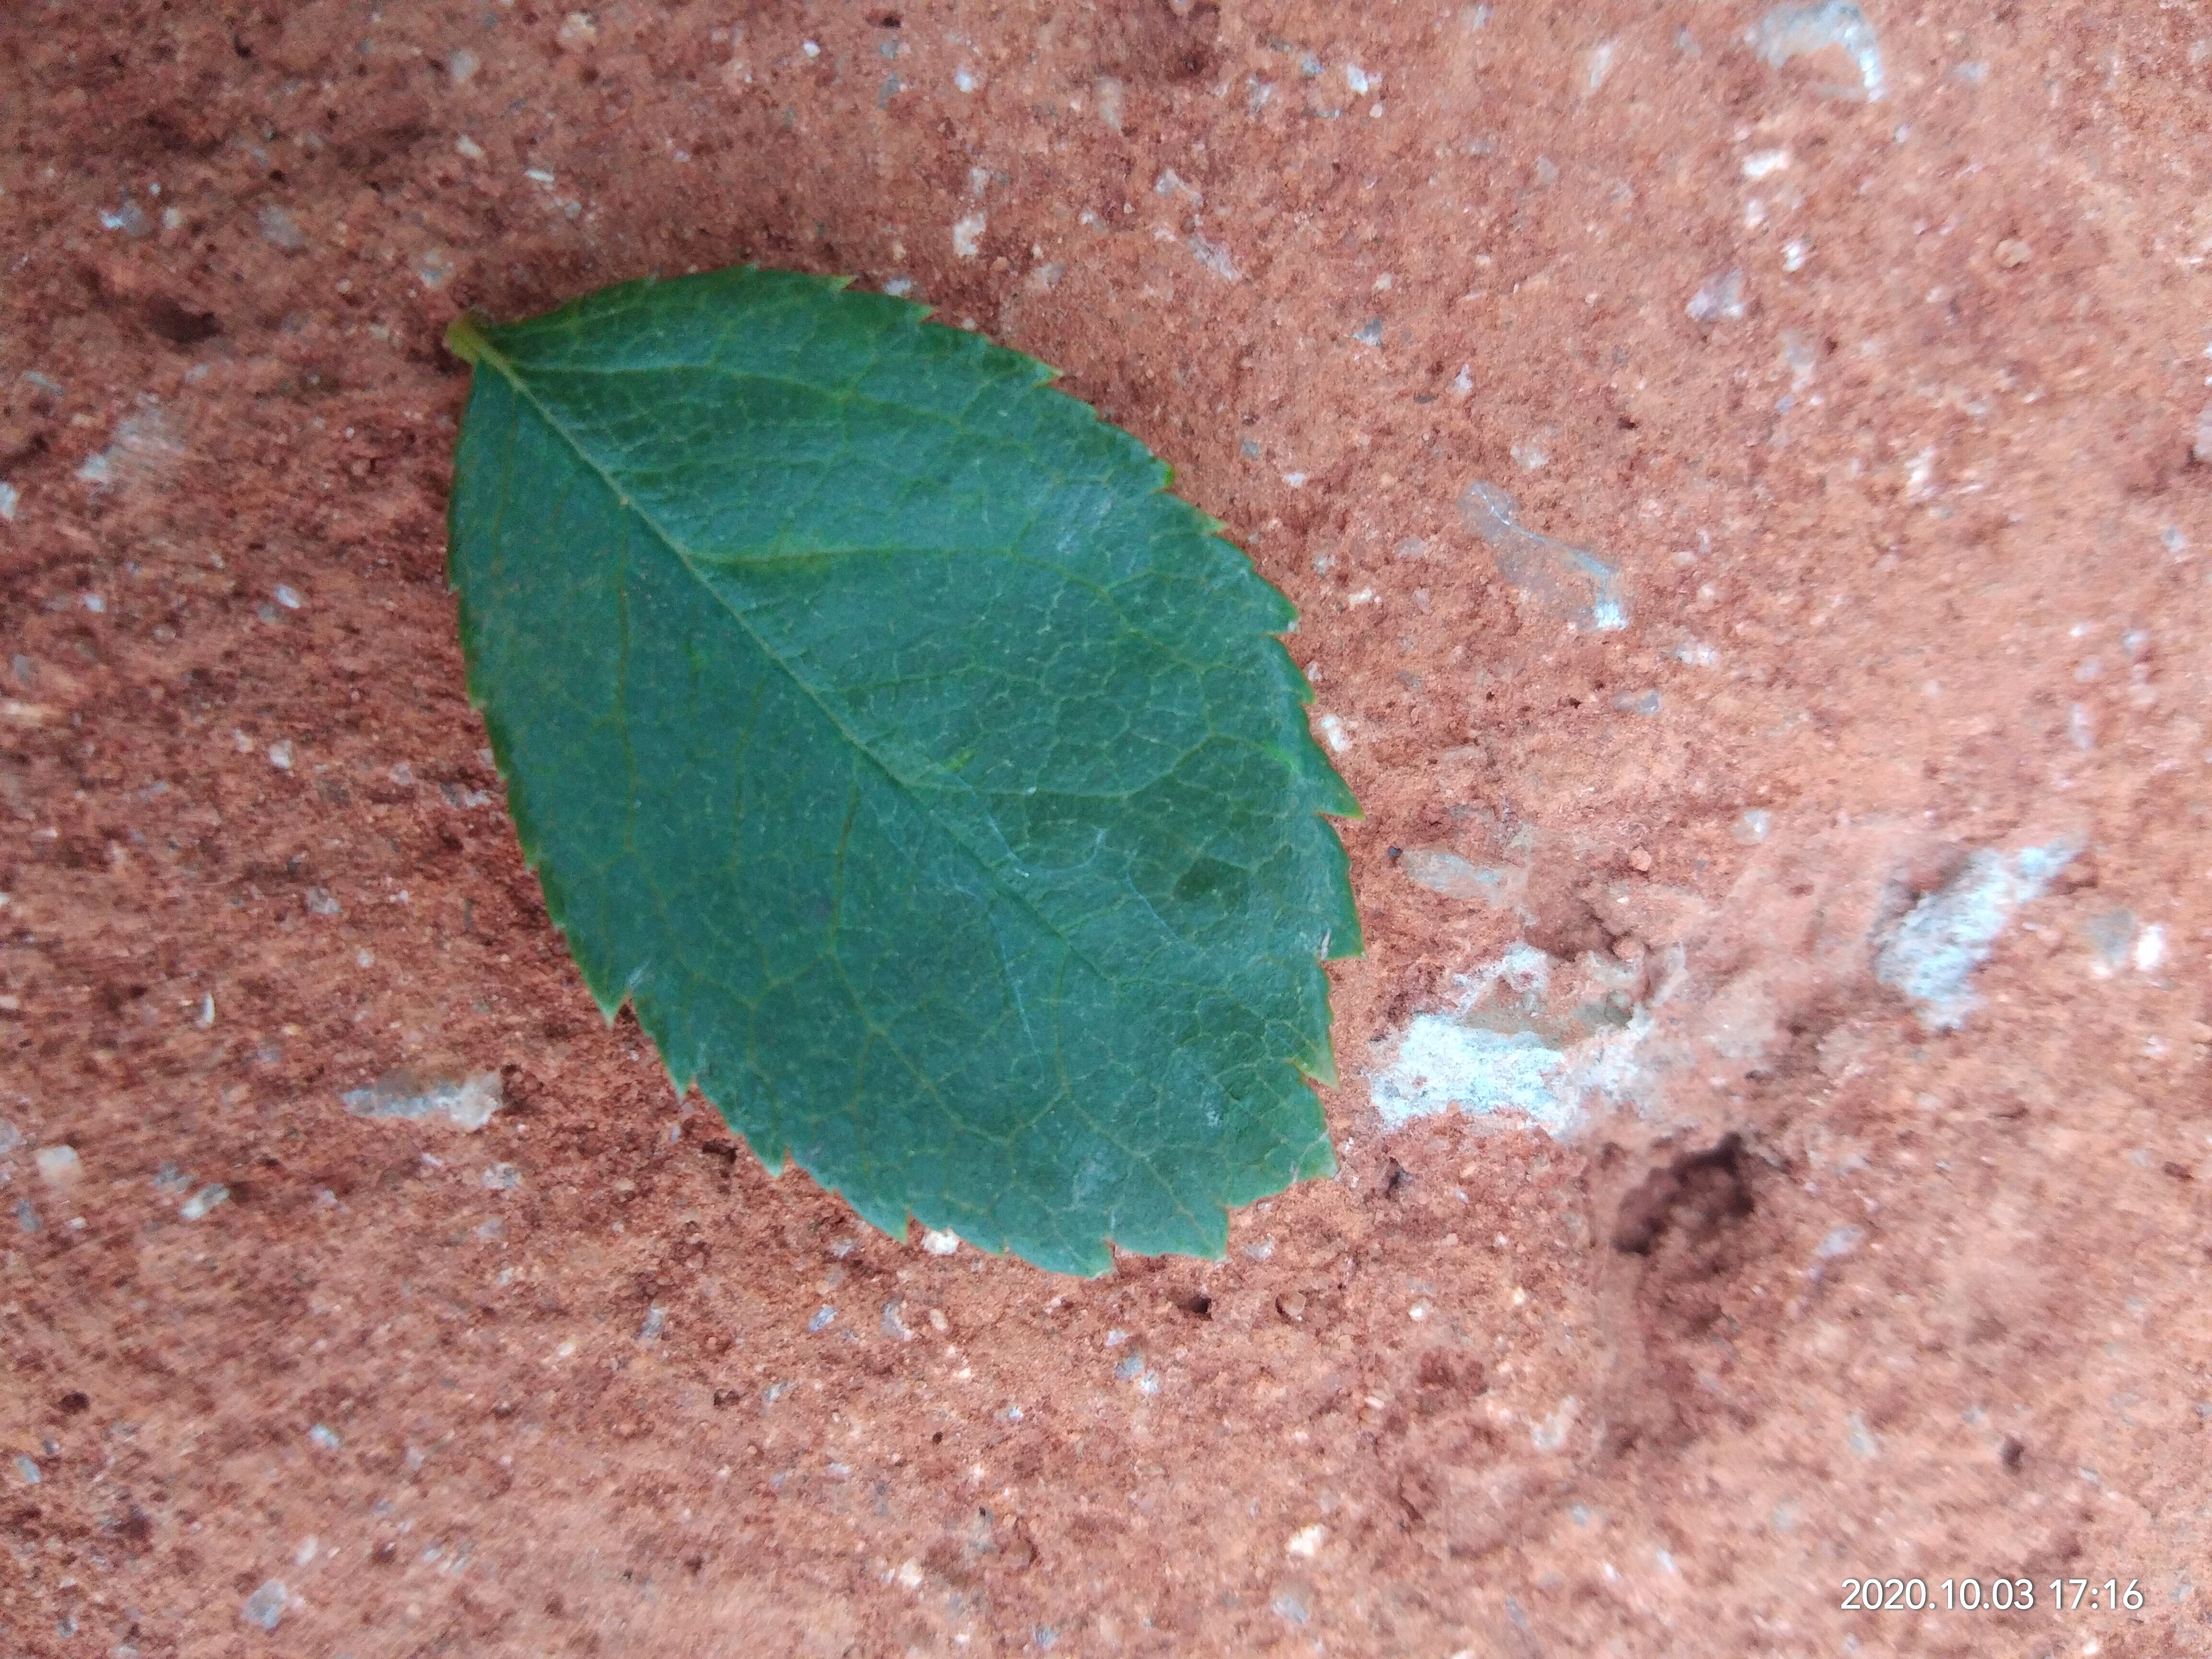
Plant: Rose